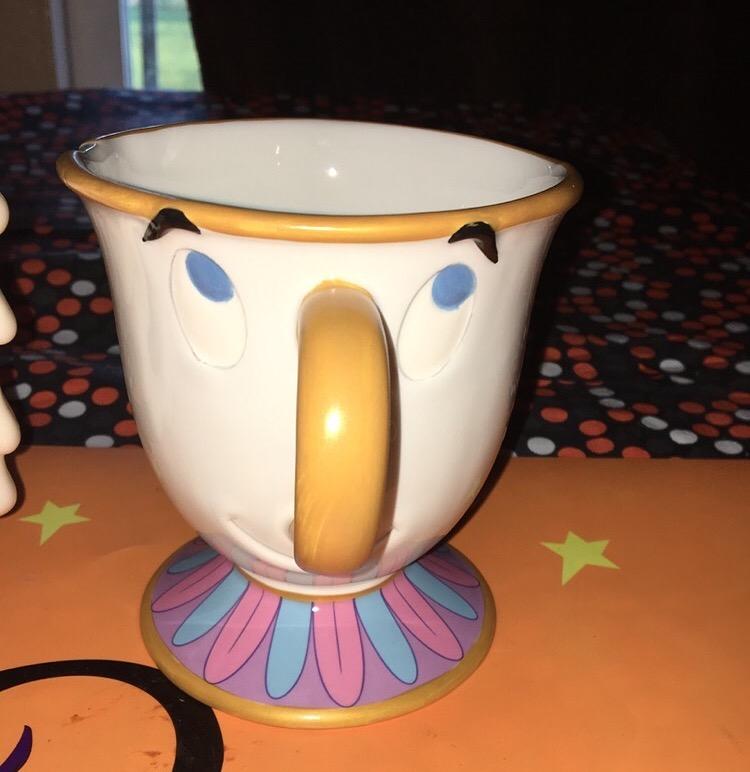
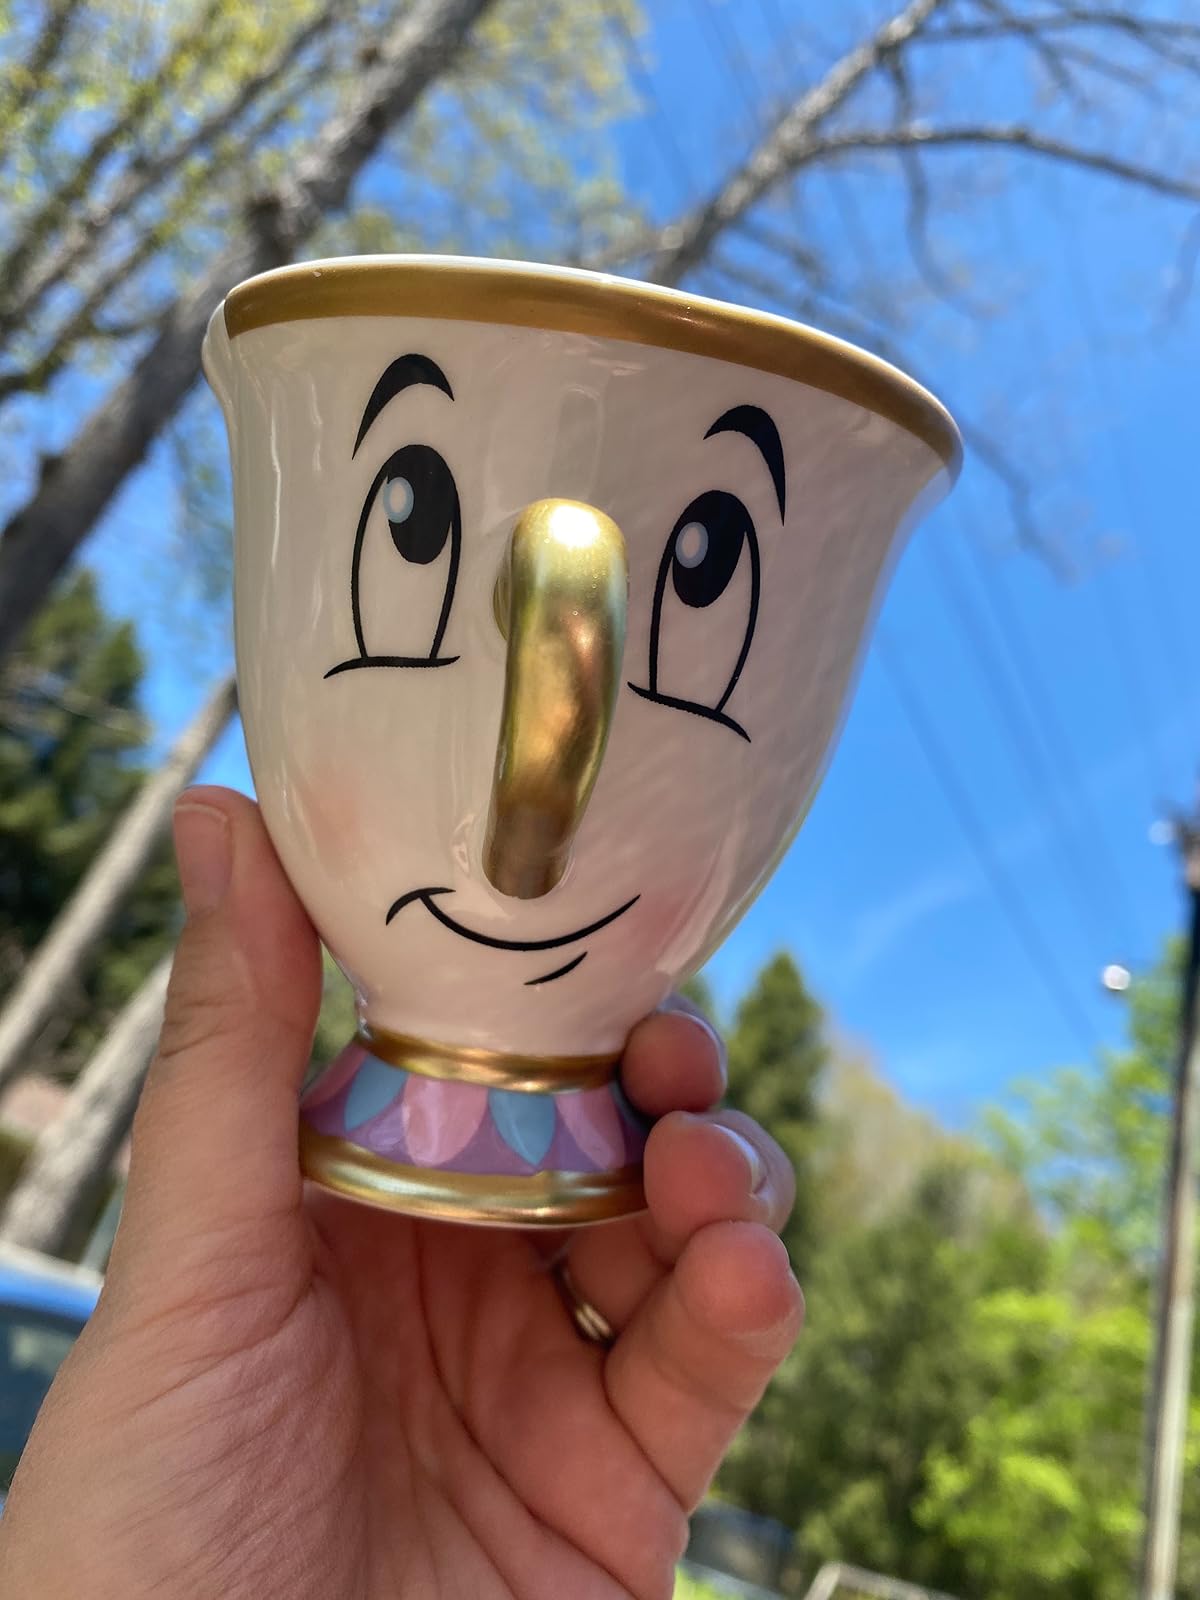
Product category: items_mug
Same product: no